Scorpion kick (capoeira)

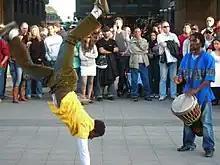
Scorpion kick on the streets of Stockholm.

The capoeirista approaches the opponent and suddenly throws their body into a somersault, supporting themselves with their hands on the ground while kicking both feet towards the opponent's head.